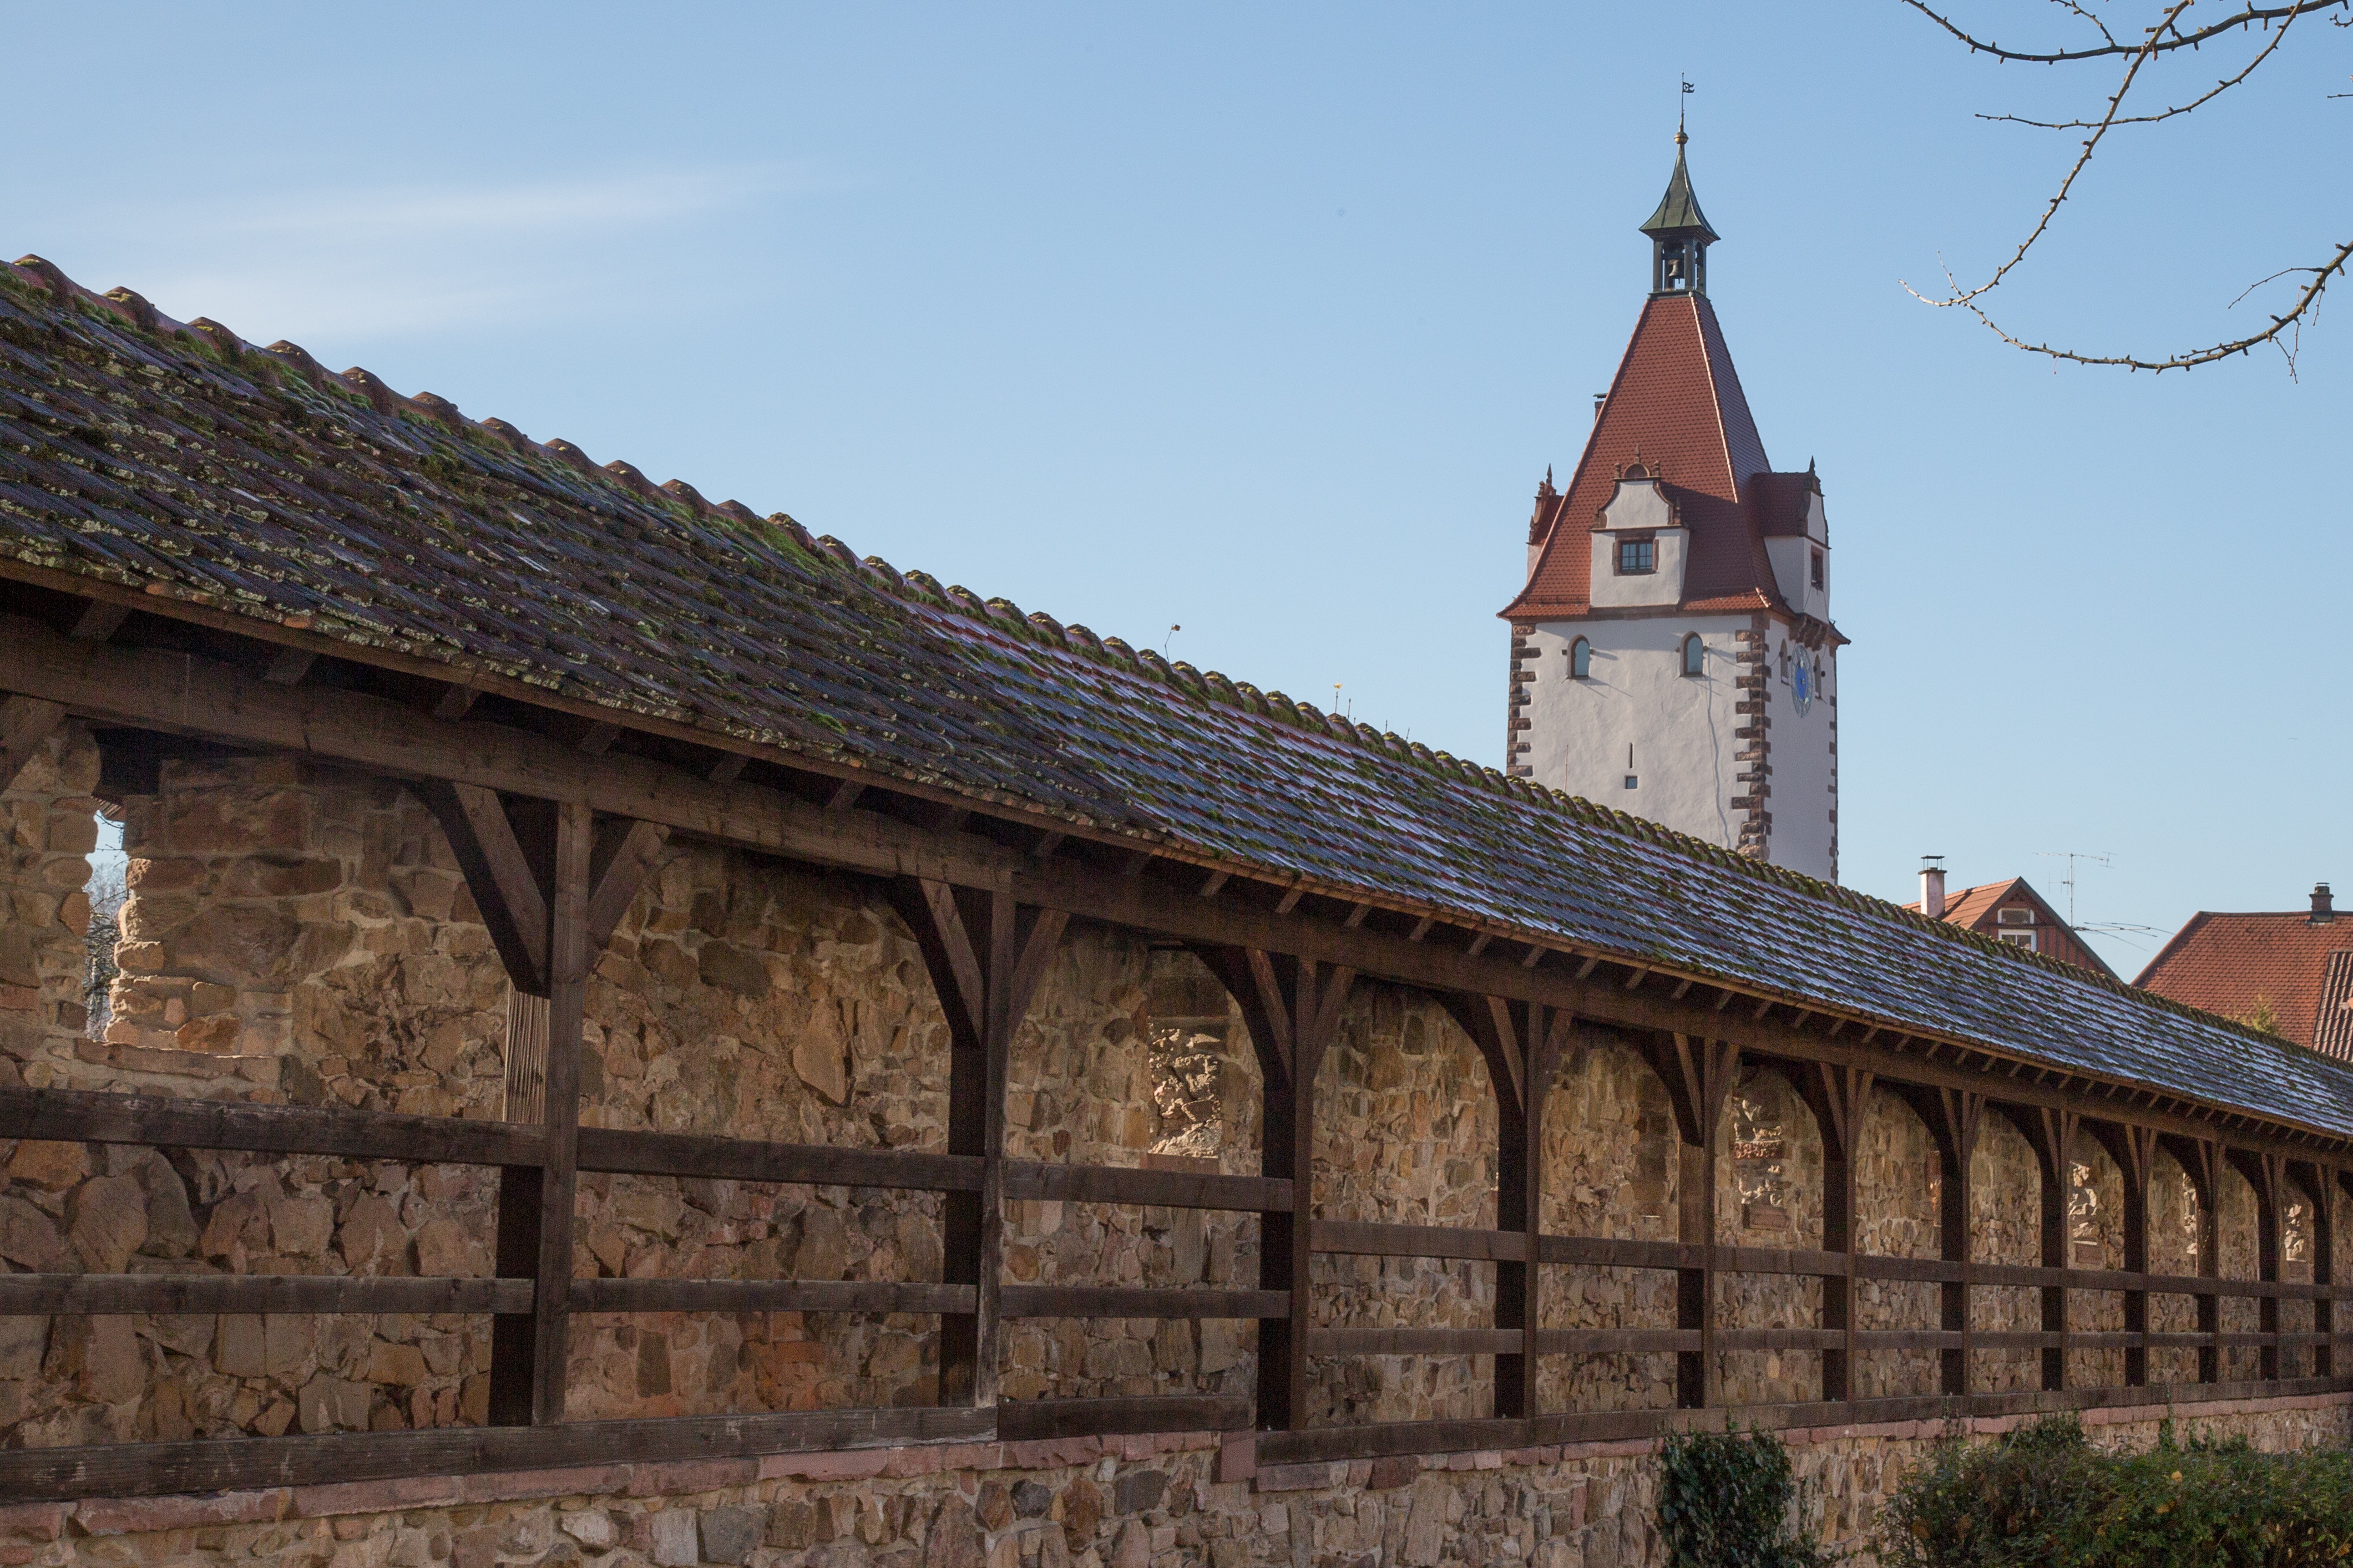
building, village, church, chapel, place of worship, old town, monastery, history, middle ages, gengenbach, city wall, rural area, truss, ancient history